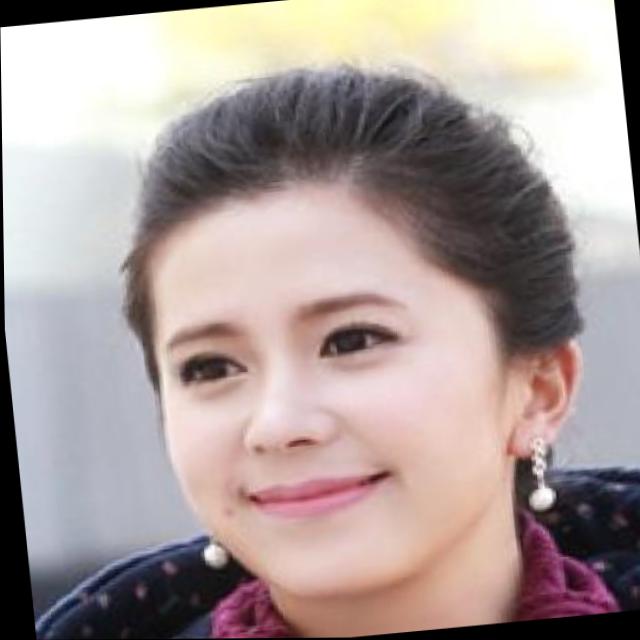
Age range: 21-44